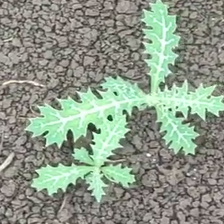
Weed species: Bilayat_(Mexicana_Argemone)